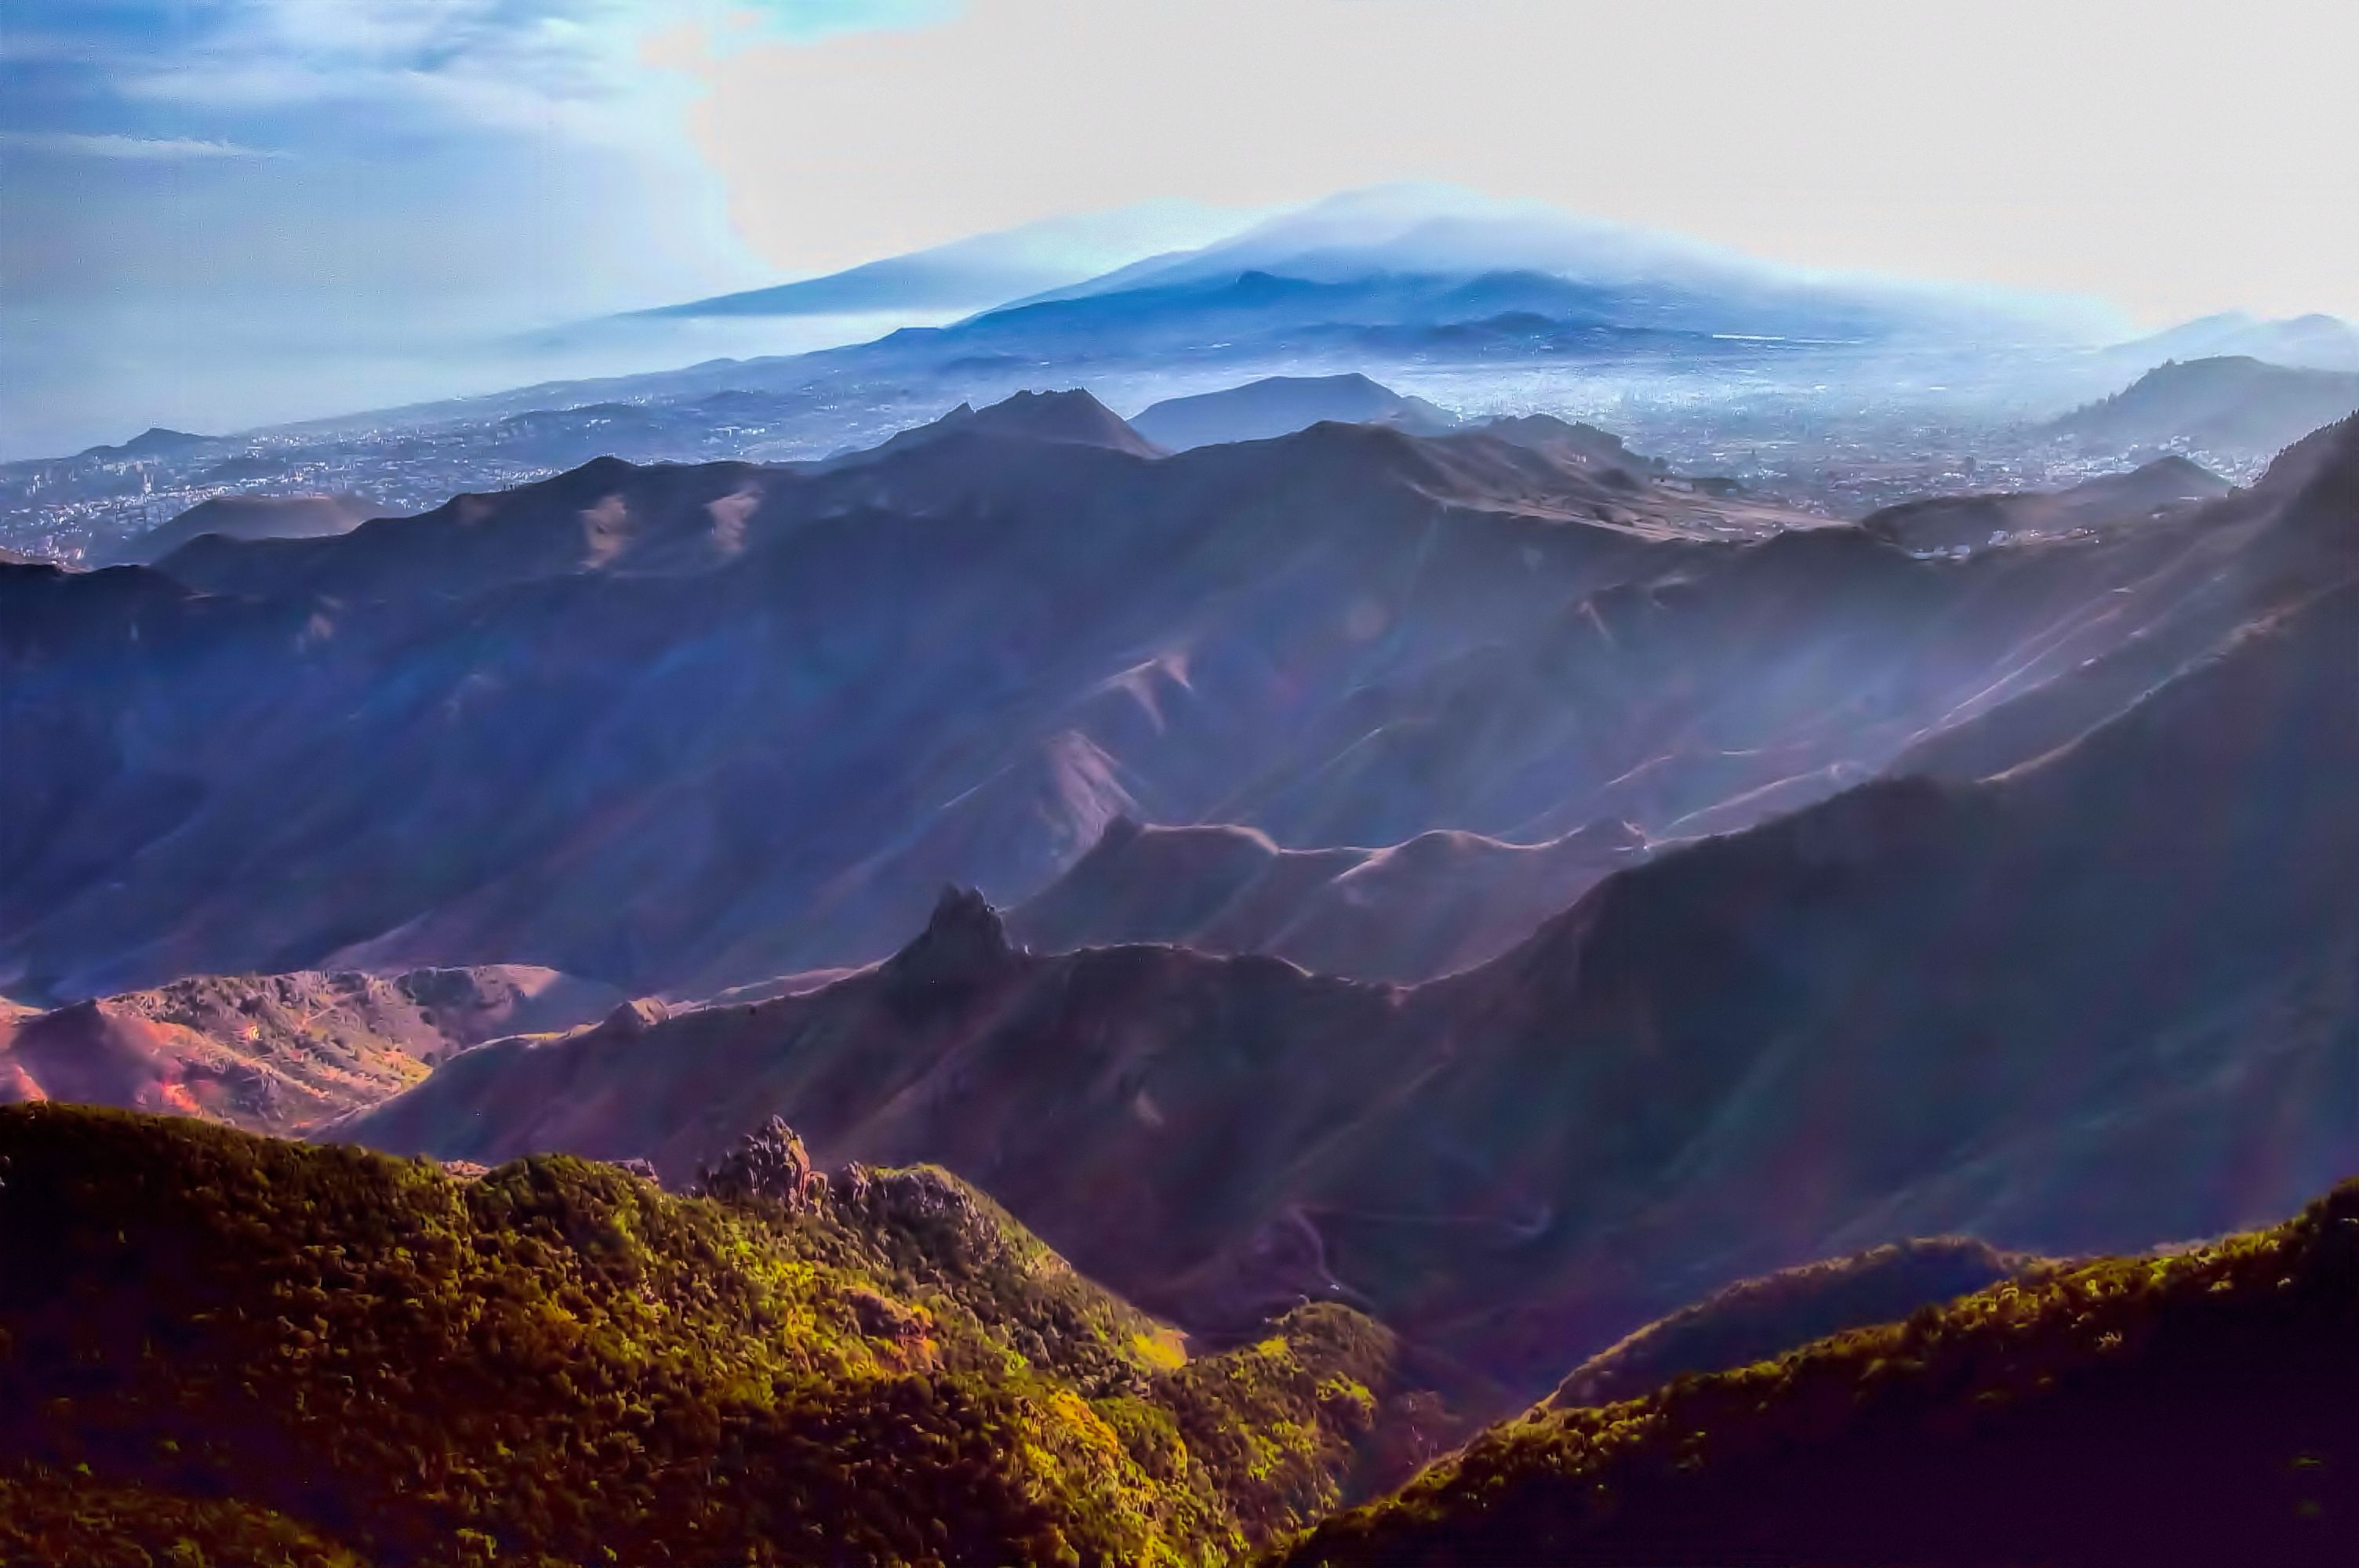
landscape, wilderness, mountain, cloud, sunrise, dawn, mountain range, ridge, plateau, fell, landform, geographical feature, atmospheric phenomenon, mountainous landforms, geological phenomenon